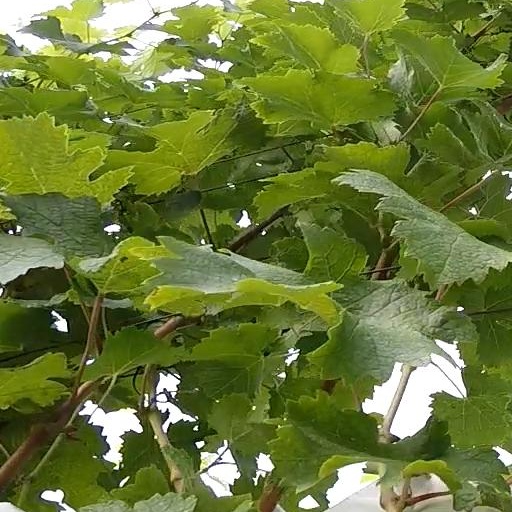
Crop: grape